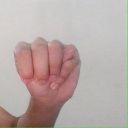
अक्षर: म